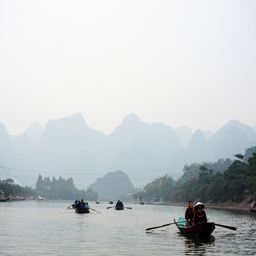
A group of people on canoes with mountains in the background.
People on canoes paddling down a river at the foot of some mountains.
People rowing boats on the water near some mountains.
A group of people riding on small boats by mountains.
Group of people on rowboats in front of a mountain range.